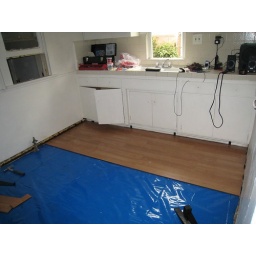
kitchen floor in progess